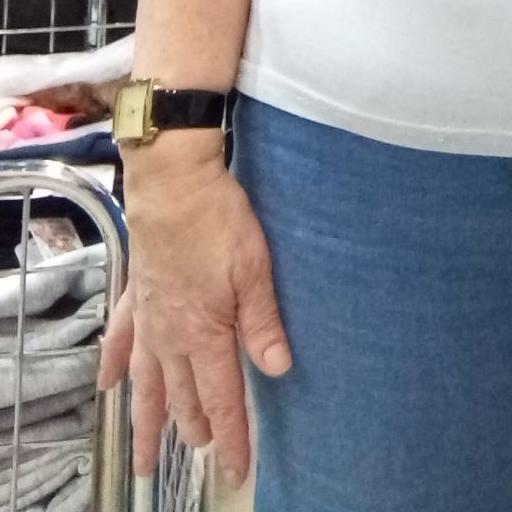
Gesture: no_gesture